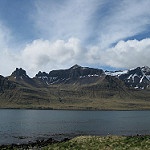
Label: mountain